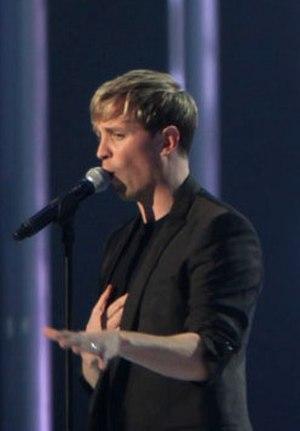
Westlife est un groupe vocal pop irlandais, formé depuis 1998 à Sligo, en Irlande. Ils se sont dissous en 2012 et se sont réunis en 2018. Ils ont été signés à l’origine par Simon Cowell, créateur de X-Factor au Royaume-Uni. Le groupe est composé de Kian Egan, Mark Feehily, Shane Filan, de Nicky Byrne et de Brian McFadden qui a quitté le groupe en 2004.
Cian Francis John Egan, plus communément connu sous le nom de Kian Egan est un chanteur de rock irlandais.